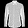
Label: Shirt